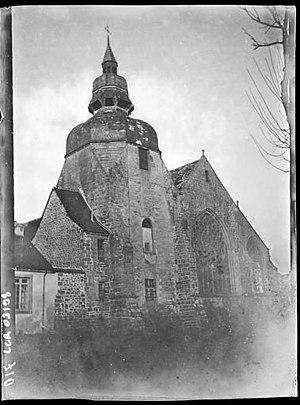
L'église Notre-Dame-des-Carmes à Pont-l'Abbé, photographiée par Paul Lancrenon.
Pont-l'Abbé [pɔ̃labe], Pont-'n-Abad en breton, est une commune du département du Finistère, dans la région Bretagne, en France. C'est la capitale du pays Bigouden.
Cet article recense les monuments historiques français classés en 1914.
Cet article recense une partie des monuments historiques du Finistère, en France.